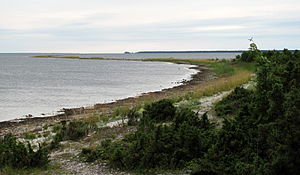
Kassari
Strandparti fra Kassari
Kassari er en lille estisk ø, der ligger lige syd for den noget større Dagø. Kassari har et areal på 19,3 km² og omkring 300 indbyggere. Øen opstod først for omkring 3.000 år siden og er meget lav; det højeste punkt er blot 15 m.o.h. Øen hører administrativt til amtet Dagø.